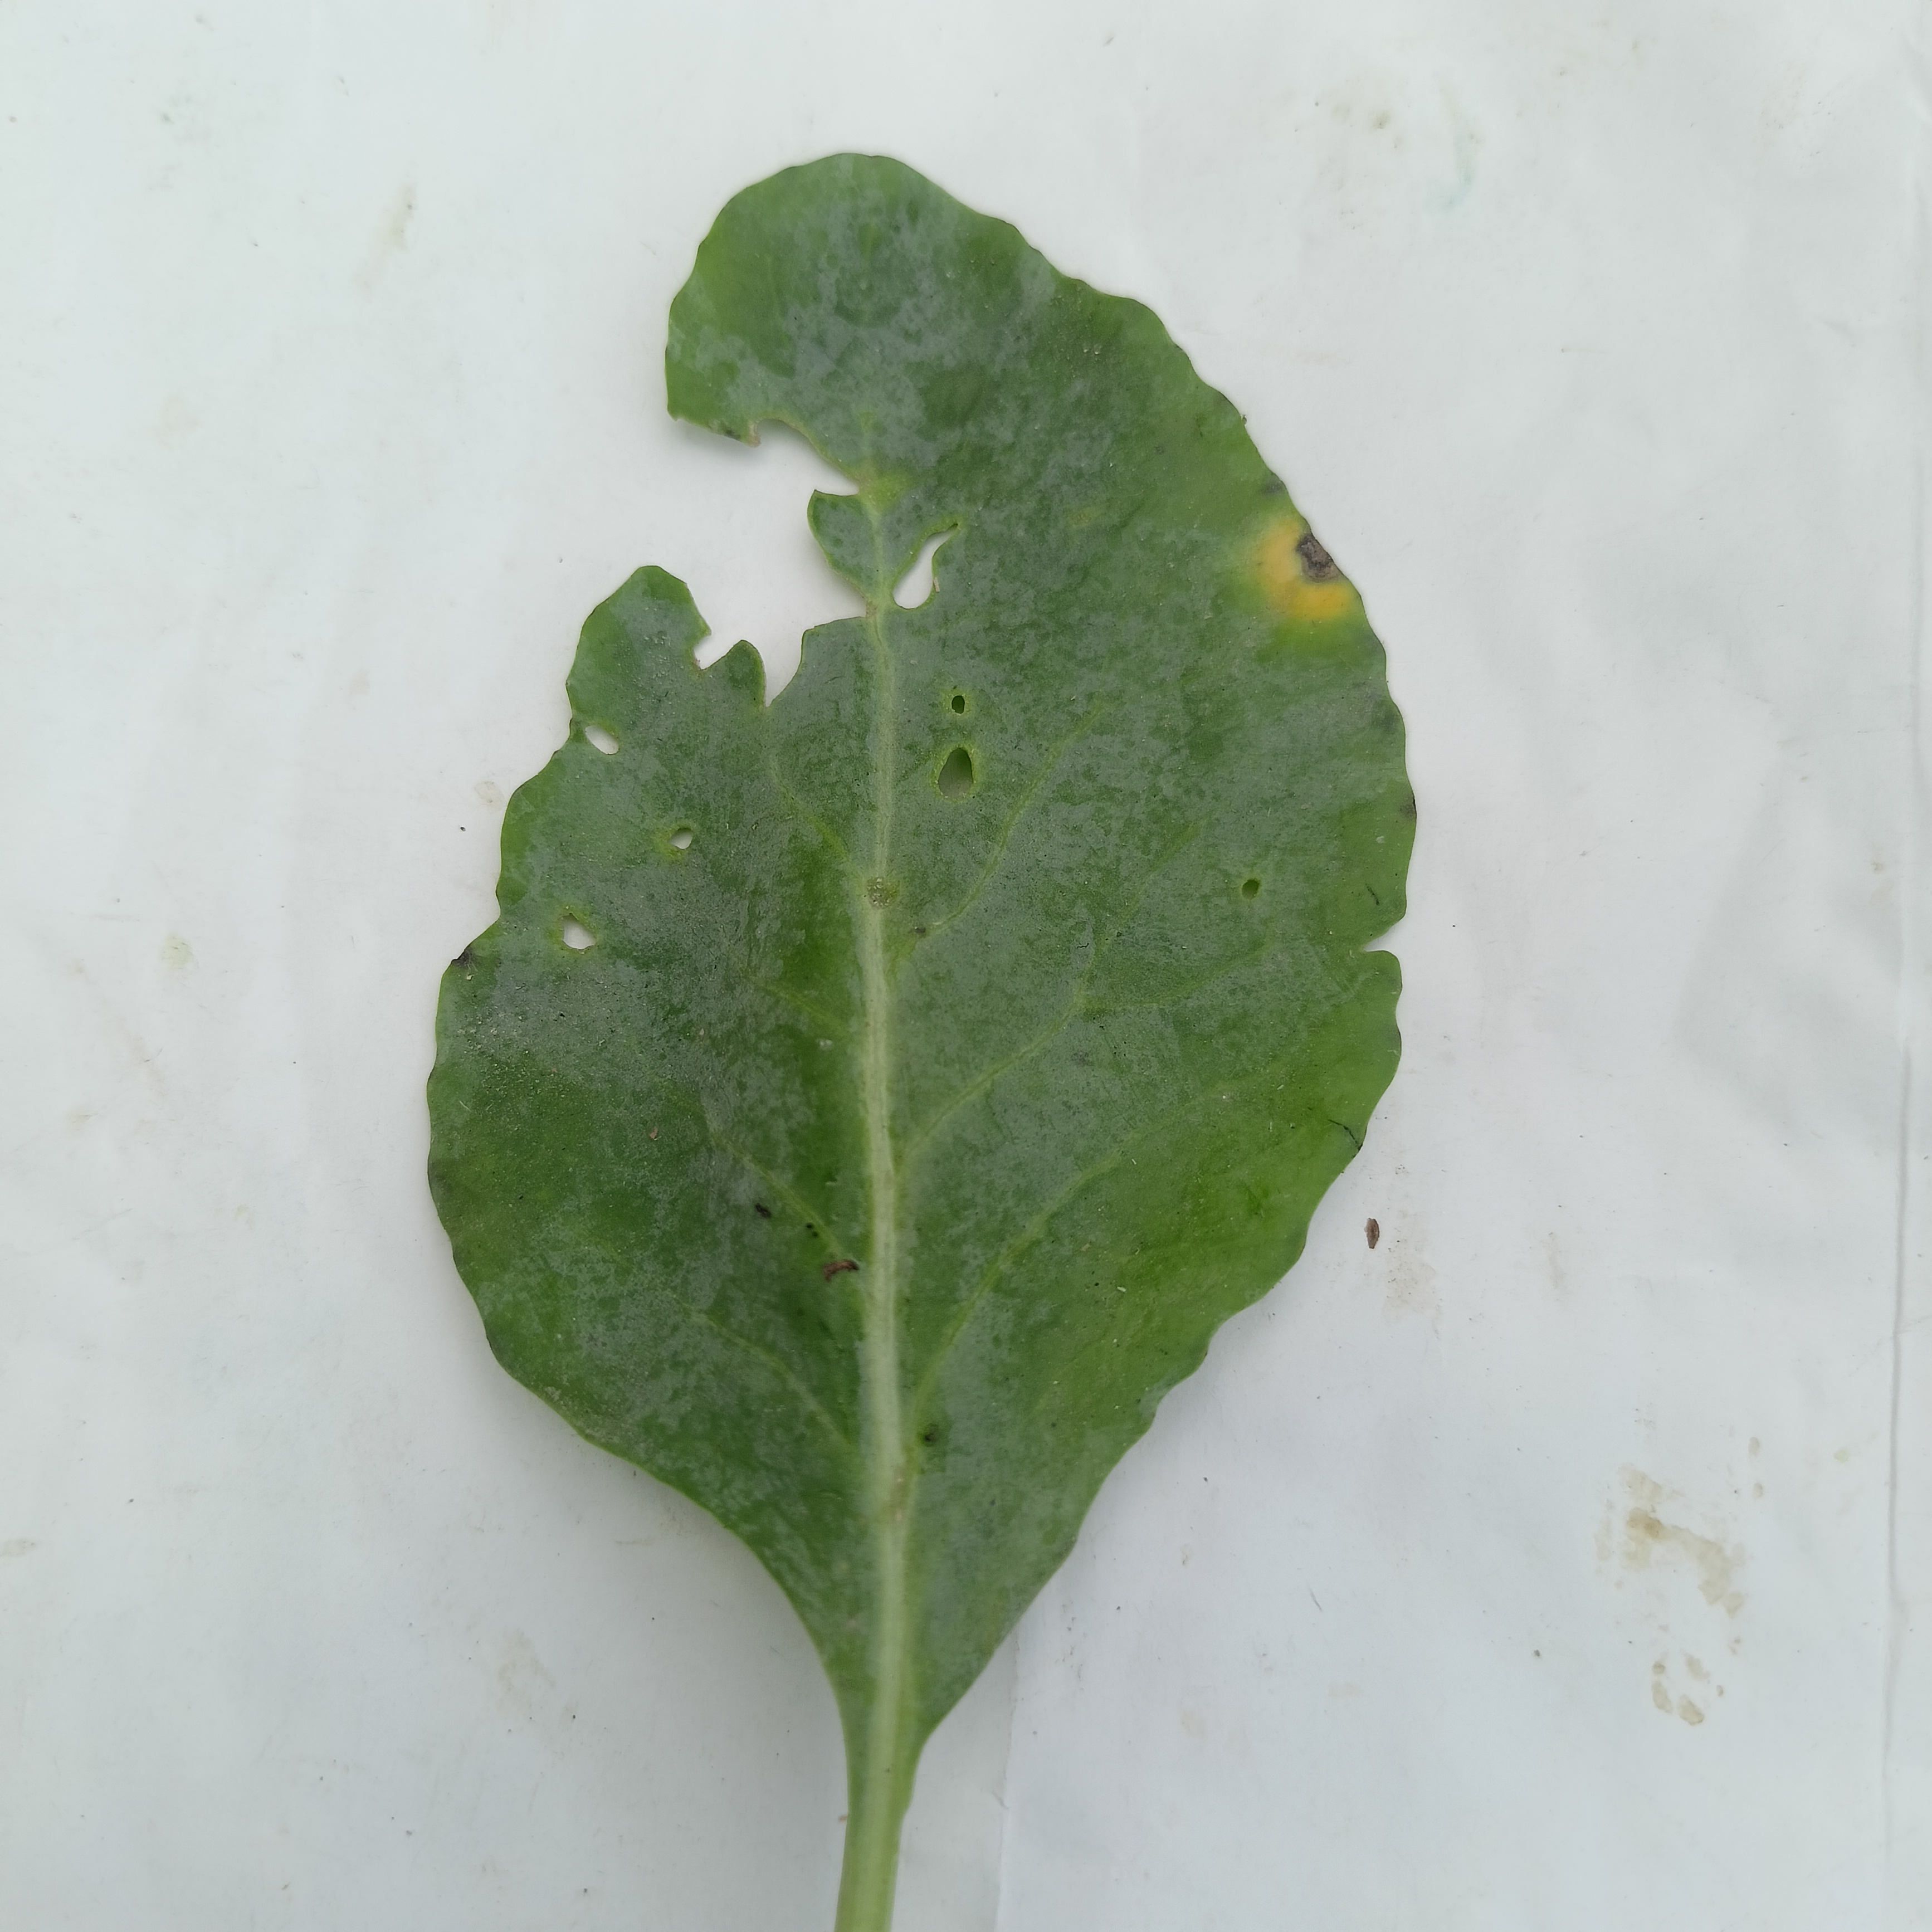
Label: Insect Hole